Handheld game console

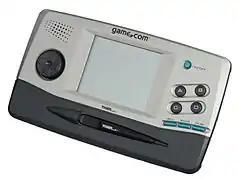
Game.com

The Nomad was released in October 1995 in North America only. The release was six years into the market span of the Genesis, with an existing library of more than 500 Genesis games. According to former Sega of America research and development head Joe Miller, the Nomad was not intended to be the Game Gear's replacement; he believed that there was little planning from Sega of Japan for the new handheld. Sega was supporting five different consoles: Saturn, Genesis, Game Gear, Pico, and the Master System, as well as the Sega CD and 32X add-ons. In Japan, the Mega Drive had never been successful and the Saturn was more successful than Sony's PlayStation, so Sega Enterprises CEO Hayao Nakayama decided to focus on the Saturn. By 1999, the Nomad was being sold at less than a third of its original price.